SAIC Rising F7

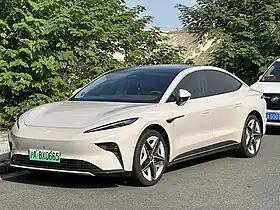
SAIC Rising F7 in Shanghai

The SAIC Rising F7 (also known as Feifan F7) is a battery electric executive car produced by Chinese automobile manufacturer SAIC Motor under the Rising Auto brand. It is the second product of the brand, and was launched in March 2023.